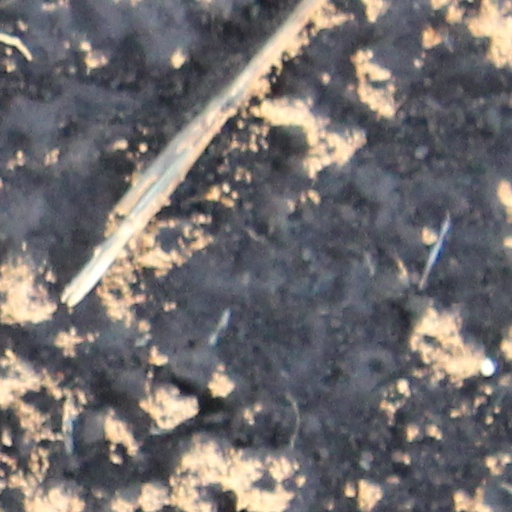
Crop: wheat